Ellen Zitek

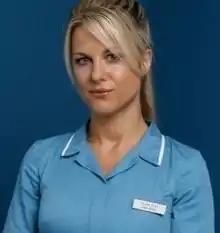
Georgina Bouzova as Ellen Zitek

Ellen Zitek is a fictional character from the BBC medical drama "Casualty", played by actress Georgina Bouzova. She first appeared in the series nineteen episode "Out With a Bang", broadcast on 18 September 2004. Bouzova was originally signed to appear in the show for four months. The character proved popular with viewers and her contract was renewed. Ellen is characterised as a charming and intelligent woman who has a manipulative side. She can be nasty and scheming, traits which initially worried Bouzova who presumed the public would dislike her. Ellen is originally from Ukraine and arrives in Holby City to work as a nurse. She was introduced as the step-sister of Nina Farr (Rebekah Gibbs).